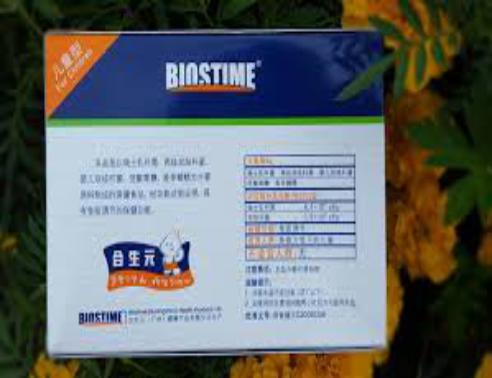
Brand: biostime-1
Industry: Food